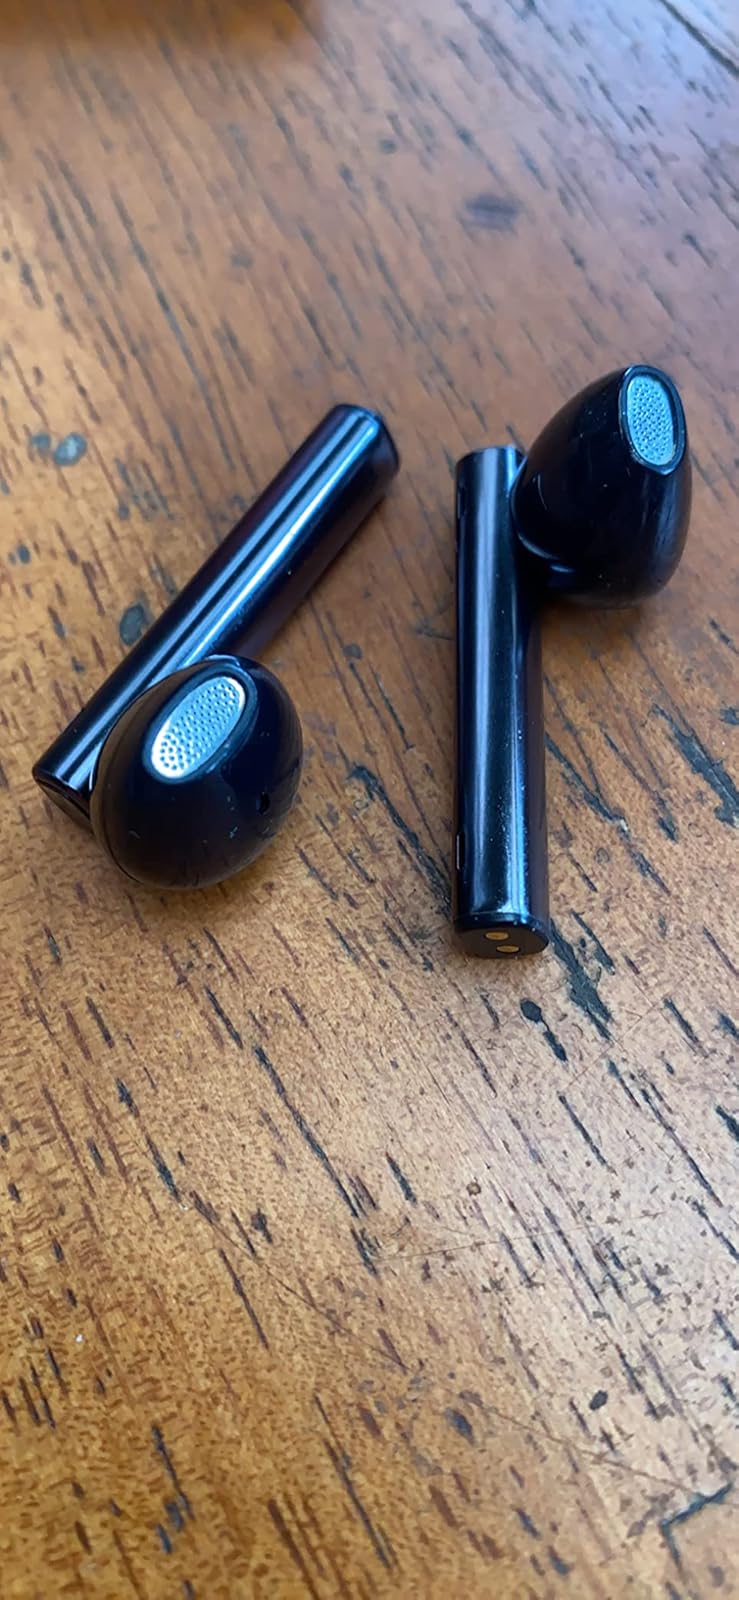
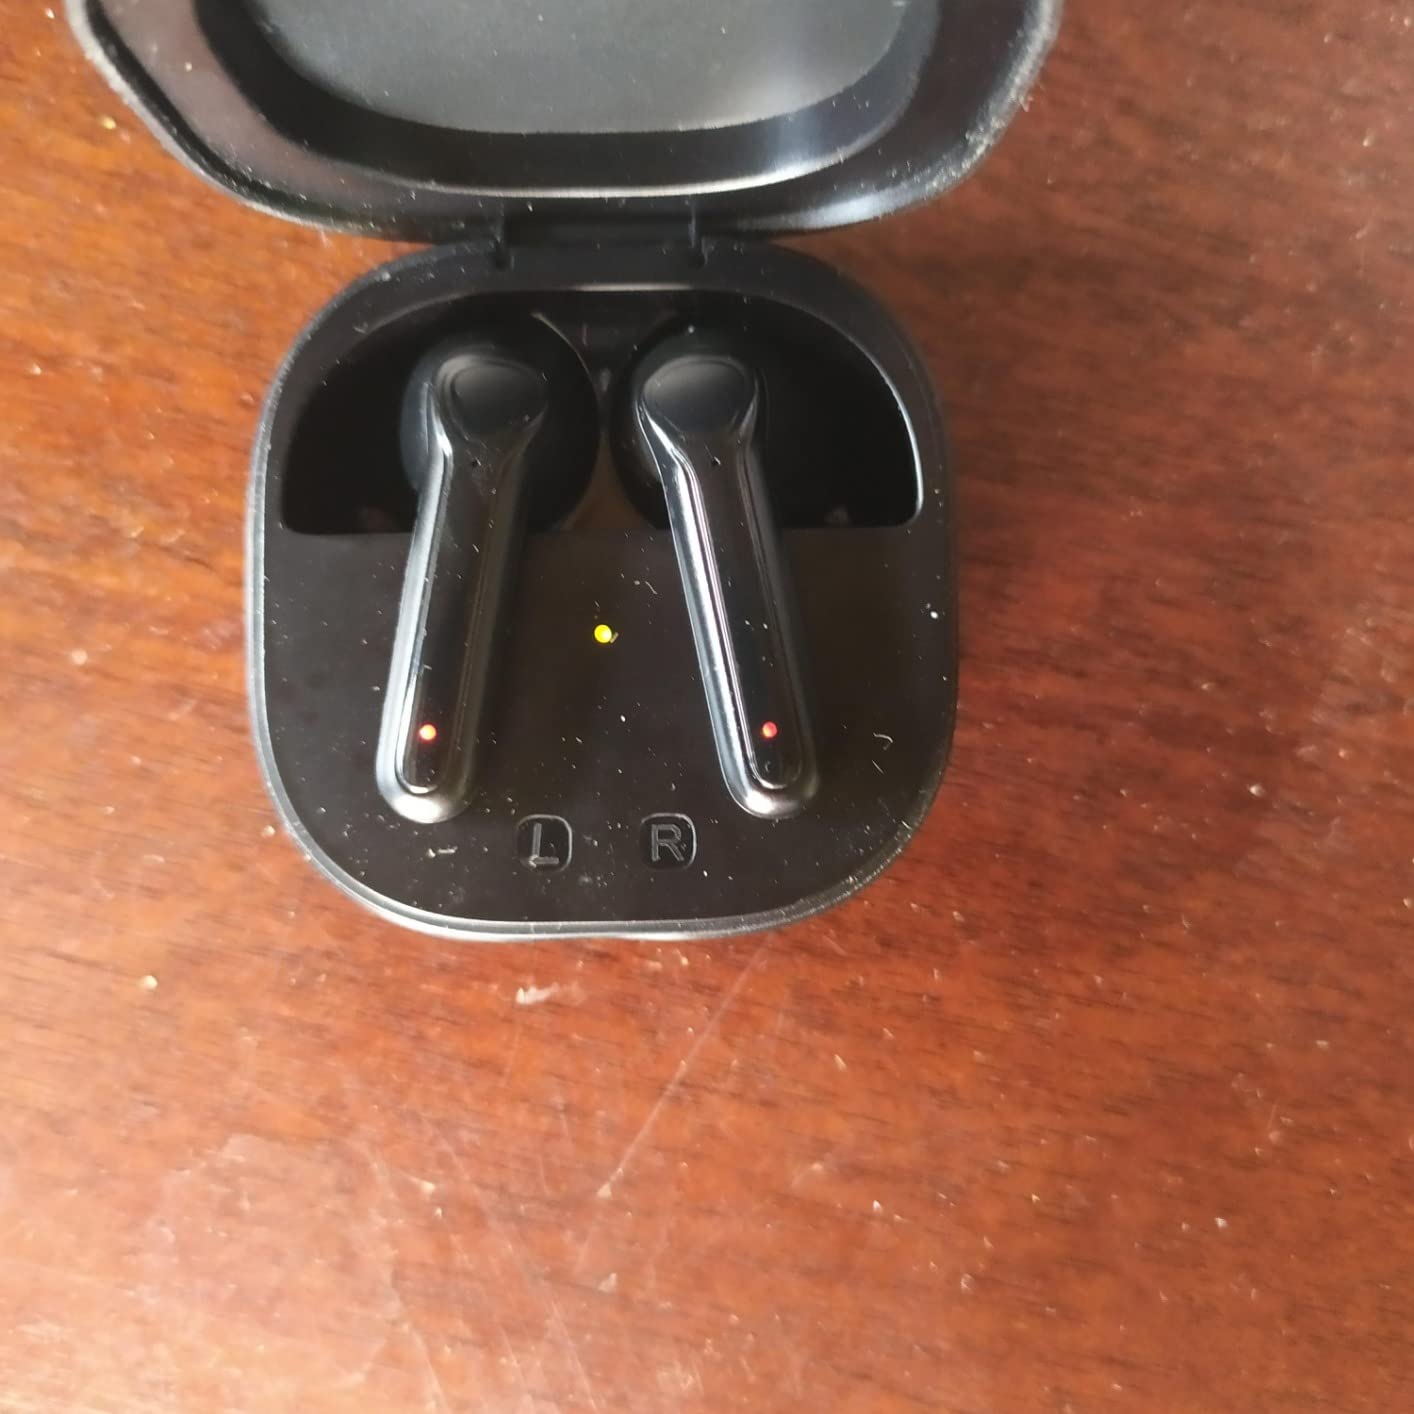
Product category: earbuds
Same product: no